2011 Toronto International Film Festival

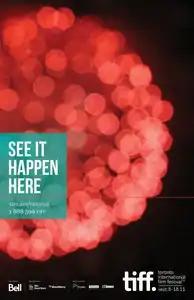
Festival poster

The 36th annual Toronto International Film Festival (TIFF) was held in Toronto, Ontario, Canada, between September 8 and September 18, 2011.